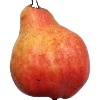
Label: Pear Red 1